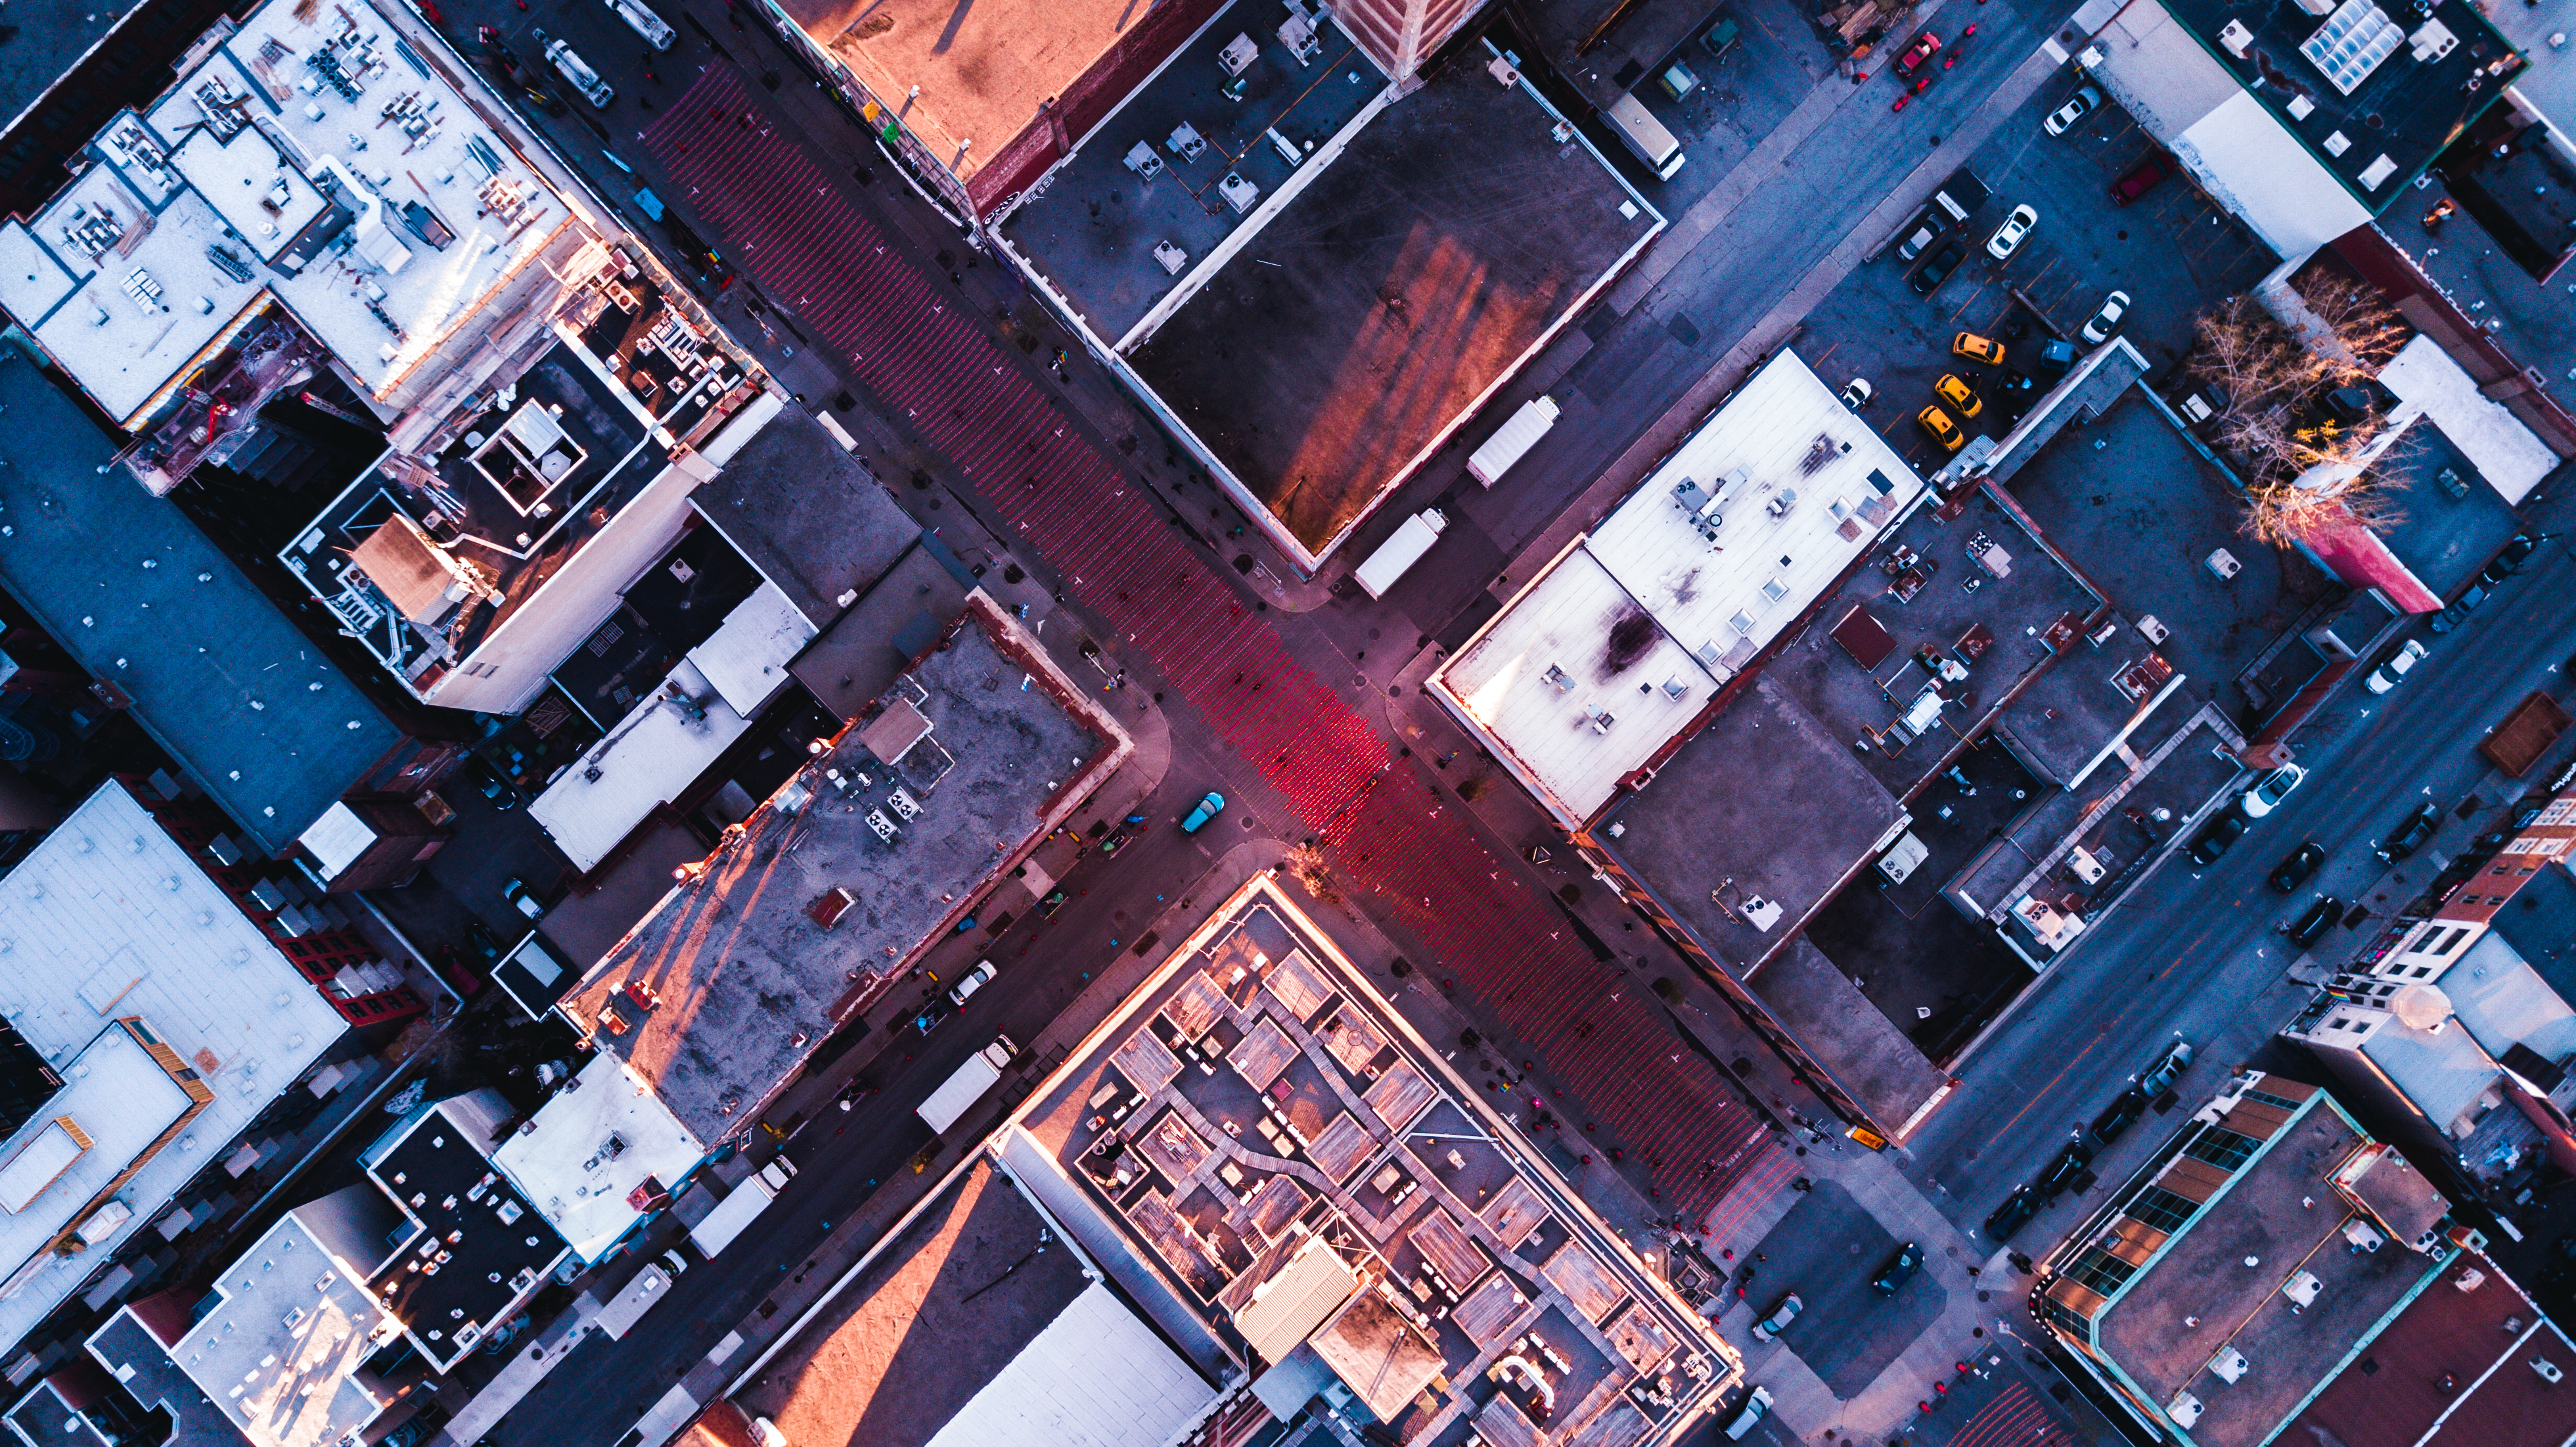
skyline, city, skyscraper, cityscape, downtown, color, blue, shape, metropolis, aerial photography, urban area, metropolitan area